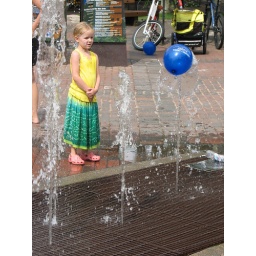
Girl in yellow shirt